William Henry Chase

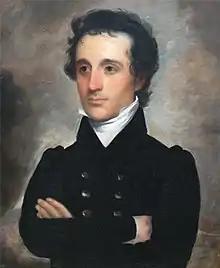

William Henry Chase (June 4, 1798 – February 8, 1870) was a Florida militia colonel during the events in early 1861 that led to the American Civil War (Civil War). On January 15, 1861, on behalf of the State and Governor of Florida, Colonel Chase demanded the surrender of Fort Pickens at Pensacola, Florida and of its U.S. Army garrison. Chase had designed and constructed the fort while he was a captain in the United States Army Corps of Engineers. Lieutenant Adam J. Slemmer, commander of the fort, refused the surrender demand. An informal truce between the administration of President James Buchanan and Florida officials, including their still sitting U.S. Senators, avoided military action at Pensacola until after the Battle of Fort Sumter in April 1861.